Cangaço

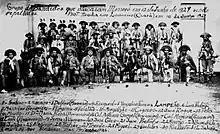
Lampião's band, plus 4 prisoners (taken to extort ransoms), photographed in Limoeiro soon after their attack on the town of Mossoró in 1927. 28 bandits are shown in the photo, but the band numbered around 60 men at the time

By the mid-19th century in that region, there were two main groups of loosely organized armed outlaws: the "jagunços", mercenaries who worked for whoever paid their price, usually land-owners who wanted to protect or expand their territorial limits and also deal with farm workers; and the cangaceiros, "social bandits", who had some level of support from the poorest population. The 1920s and 1930s saw the height of cangaceiro activity, with the most prominent bands numbering up to as many as 100 bandits. The bandits often behaved well to the poorer sections of society, performing acts of charity, buying goods for higher than usual prices from small shopkeepers and giving free parties ("bailes"). In contrast, the wealthy were robbed, targeted for forced monetary contributions (extortion) and were often kidnapped and held to ransom. The cangaceiro bands were sheltered by helpers within the population, who also provided information which helped them escape from police forces, known as volantes, sent by the government to destroy them. The poorer inhabitants of the backlands of the Brazilian Northeast were generally badly treated by the paramilitary police, and often preferred the presence of cangaceiro bands in their settlements.